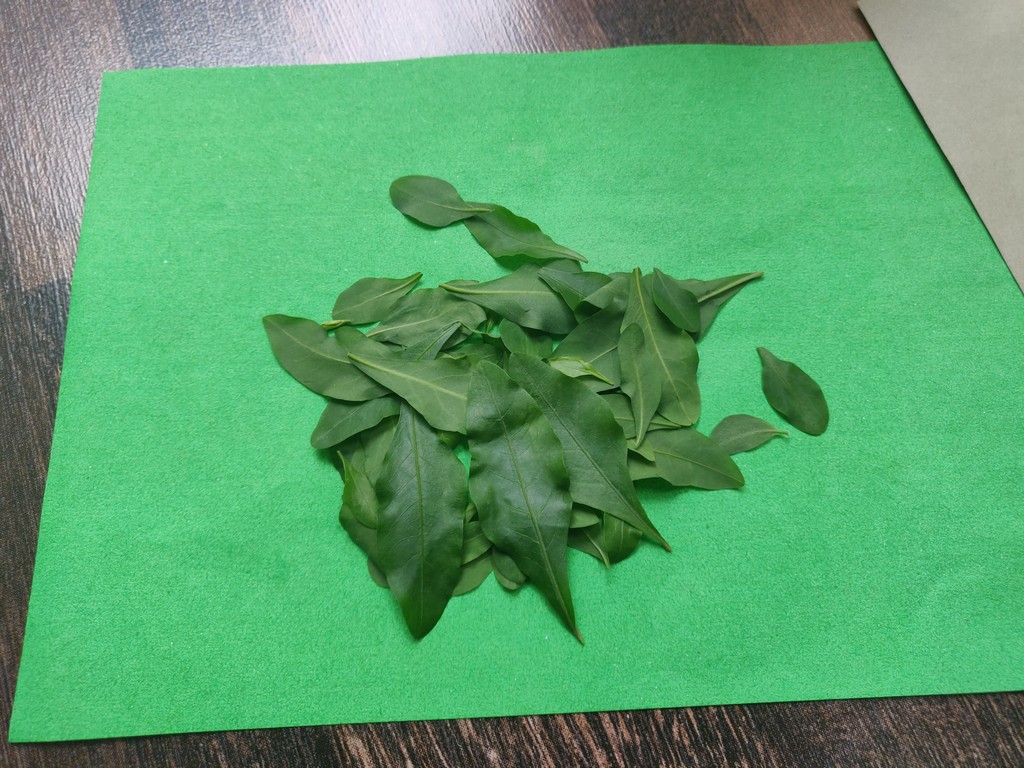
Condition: Healthy
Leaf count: multiple
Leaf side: unknown